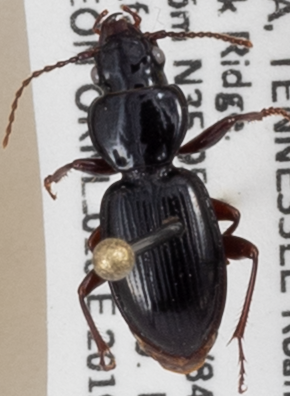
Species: Cyclotrachelus freitagi
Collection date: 2019-07-24
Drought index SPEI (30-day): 1.01
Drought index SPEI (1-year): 2.09
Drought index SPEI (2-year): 2.09